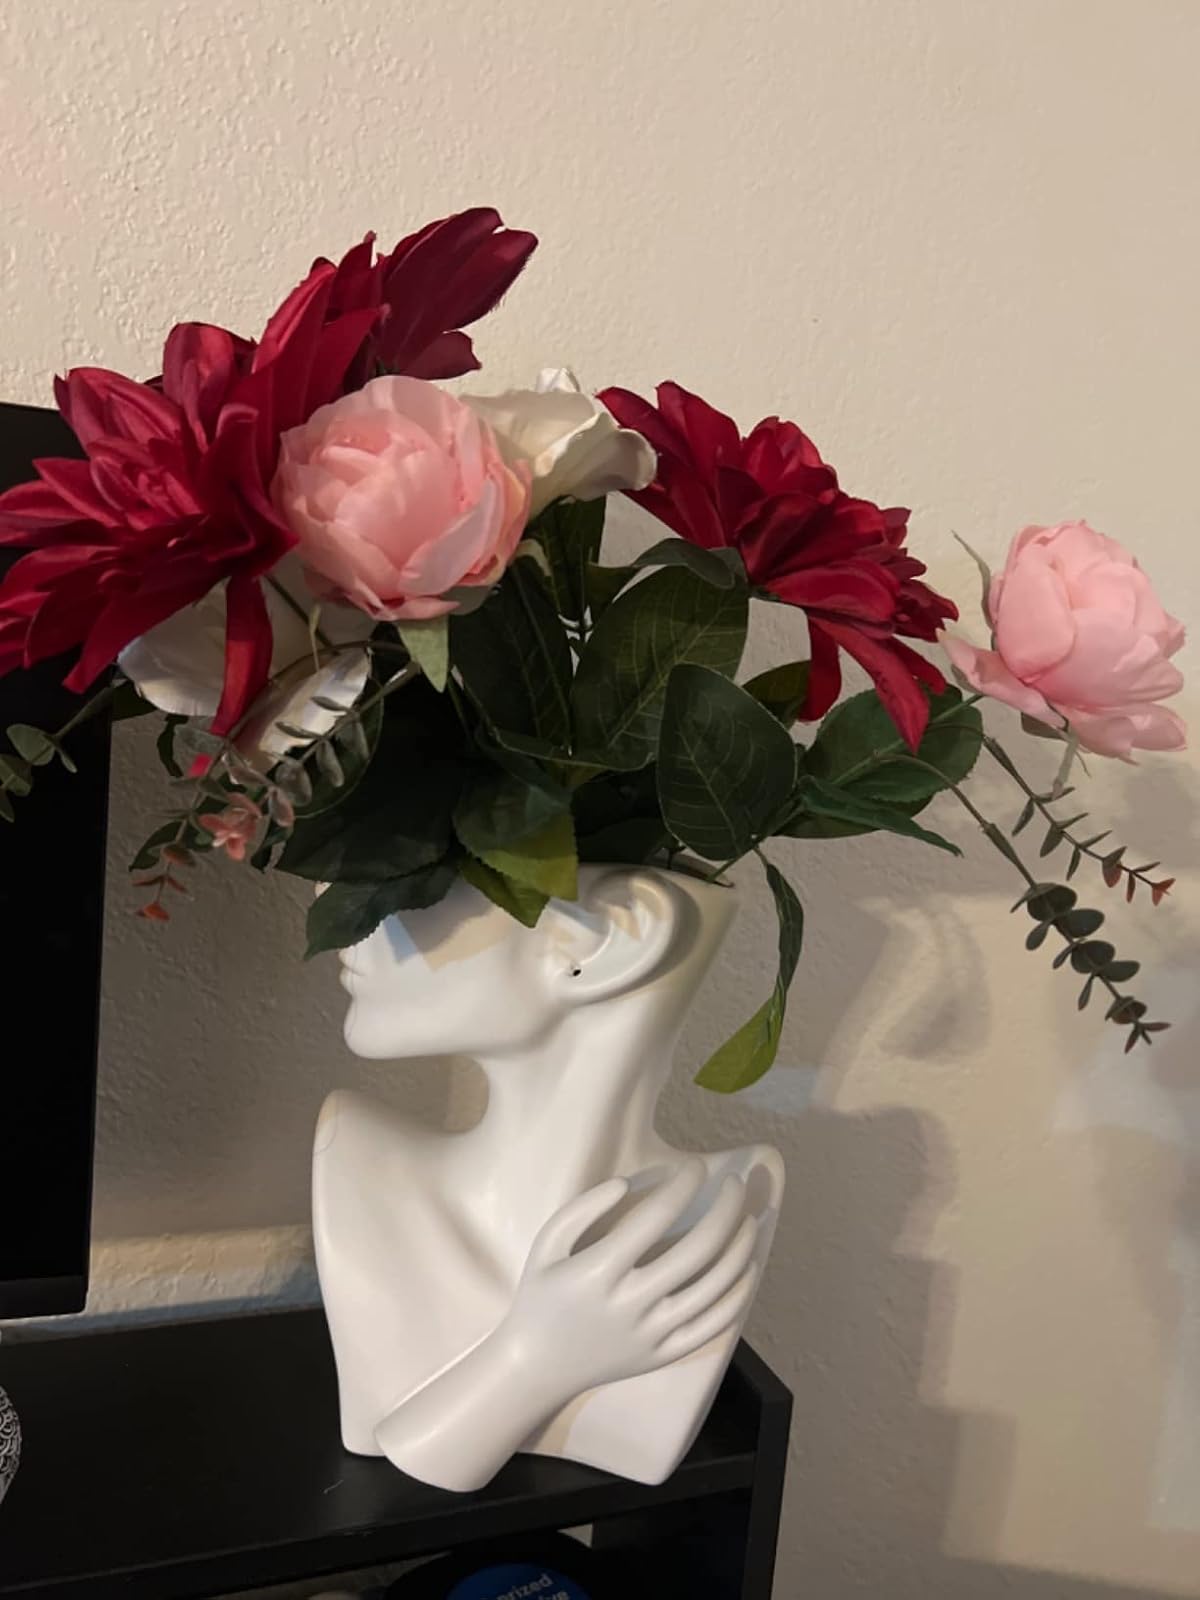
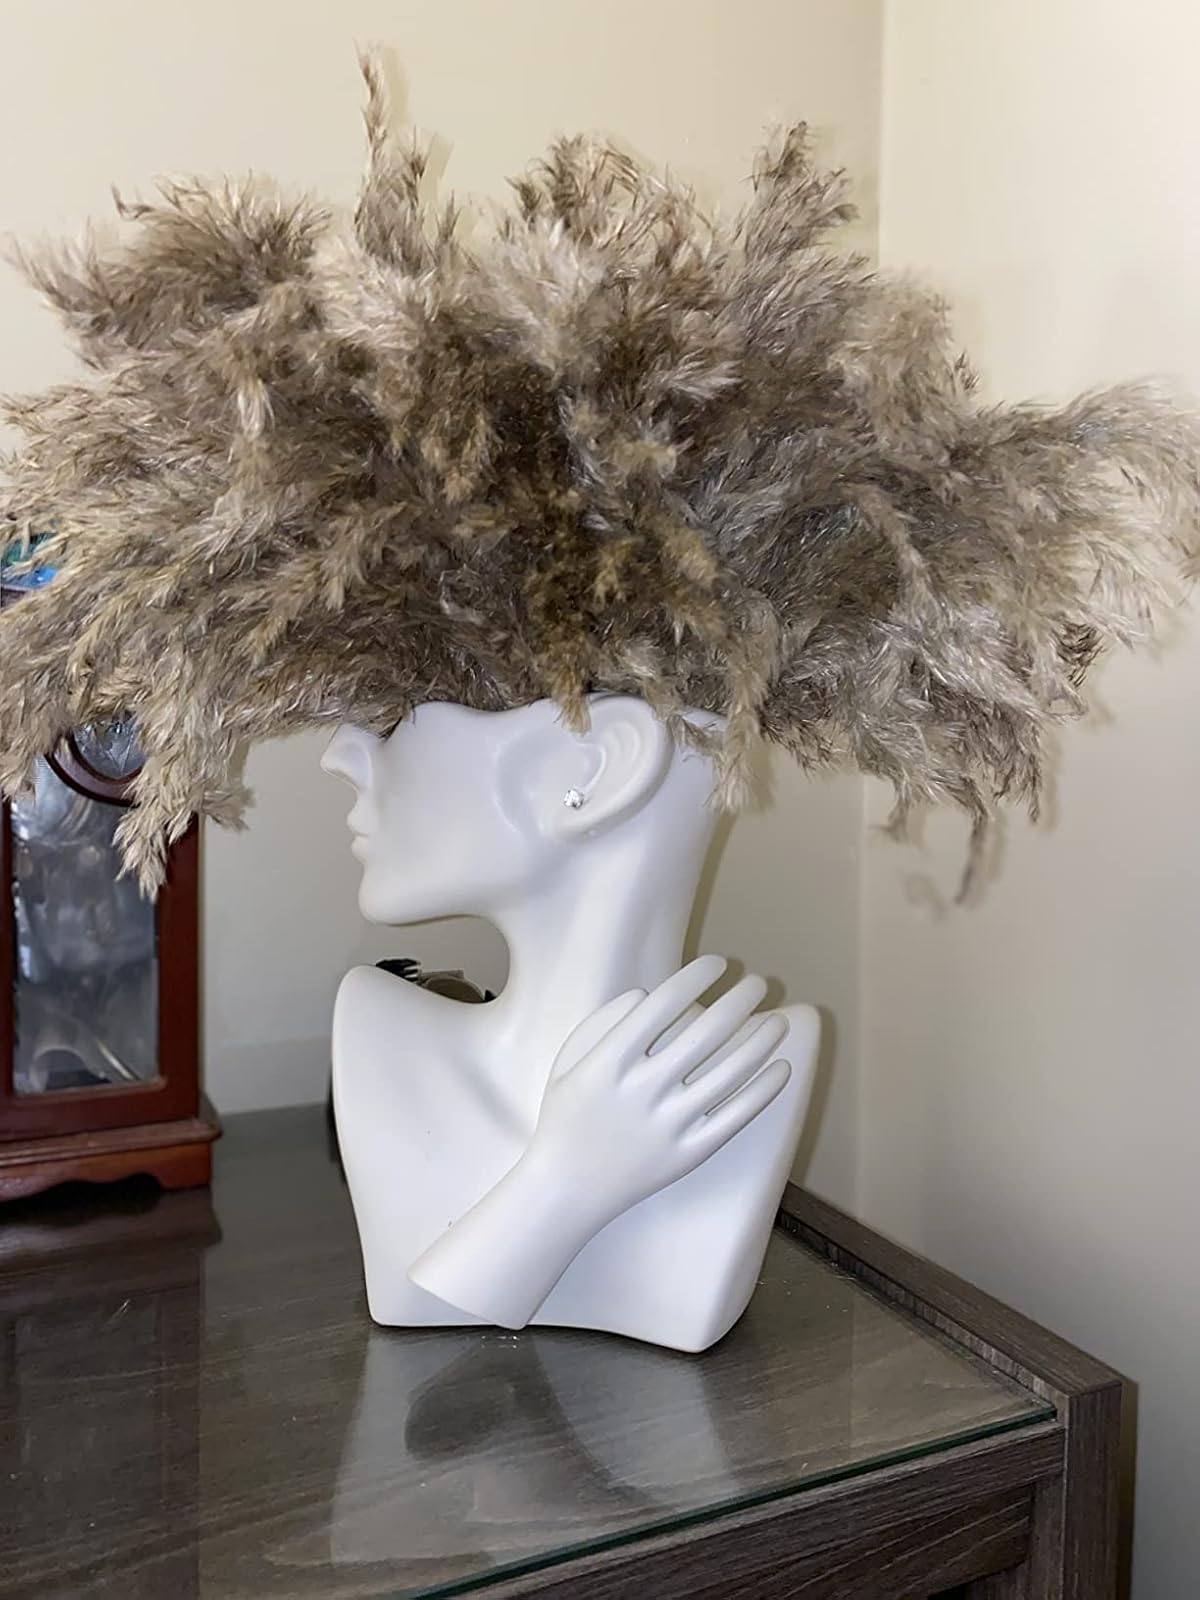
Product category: vase
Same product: yes